Luca Brecel

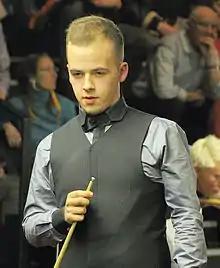
Luca Brecel at the 2014 German Masters

Brecel lost in the qualifying rounds for the first five ranking events of the 2013–14 season, but received automatic entry into the first round of the UK Championship as all 128 players on the tour were admitted. He began the event defeating Mike Dunn 6–4, but then lost 5–6 to Stephen Maguire, despite having held a 5–2 lead.